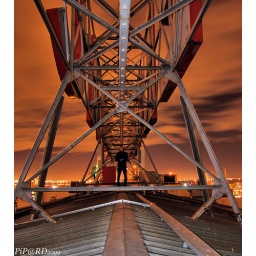
Climbing sign is what it is, good view all around as the building kind of sits on Richmond hill.